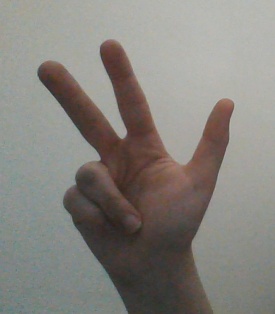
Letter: al